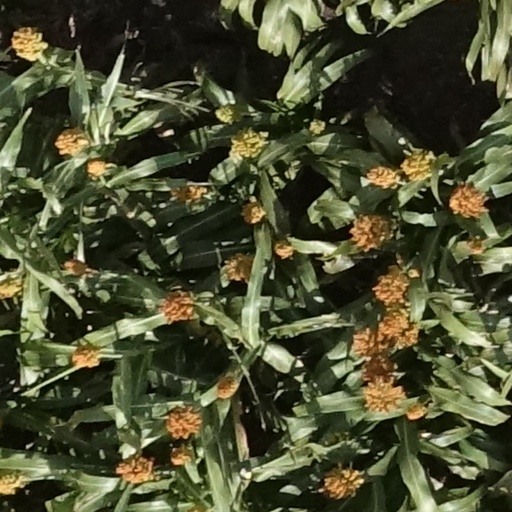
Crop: sorghum